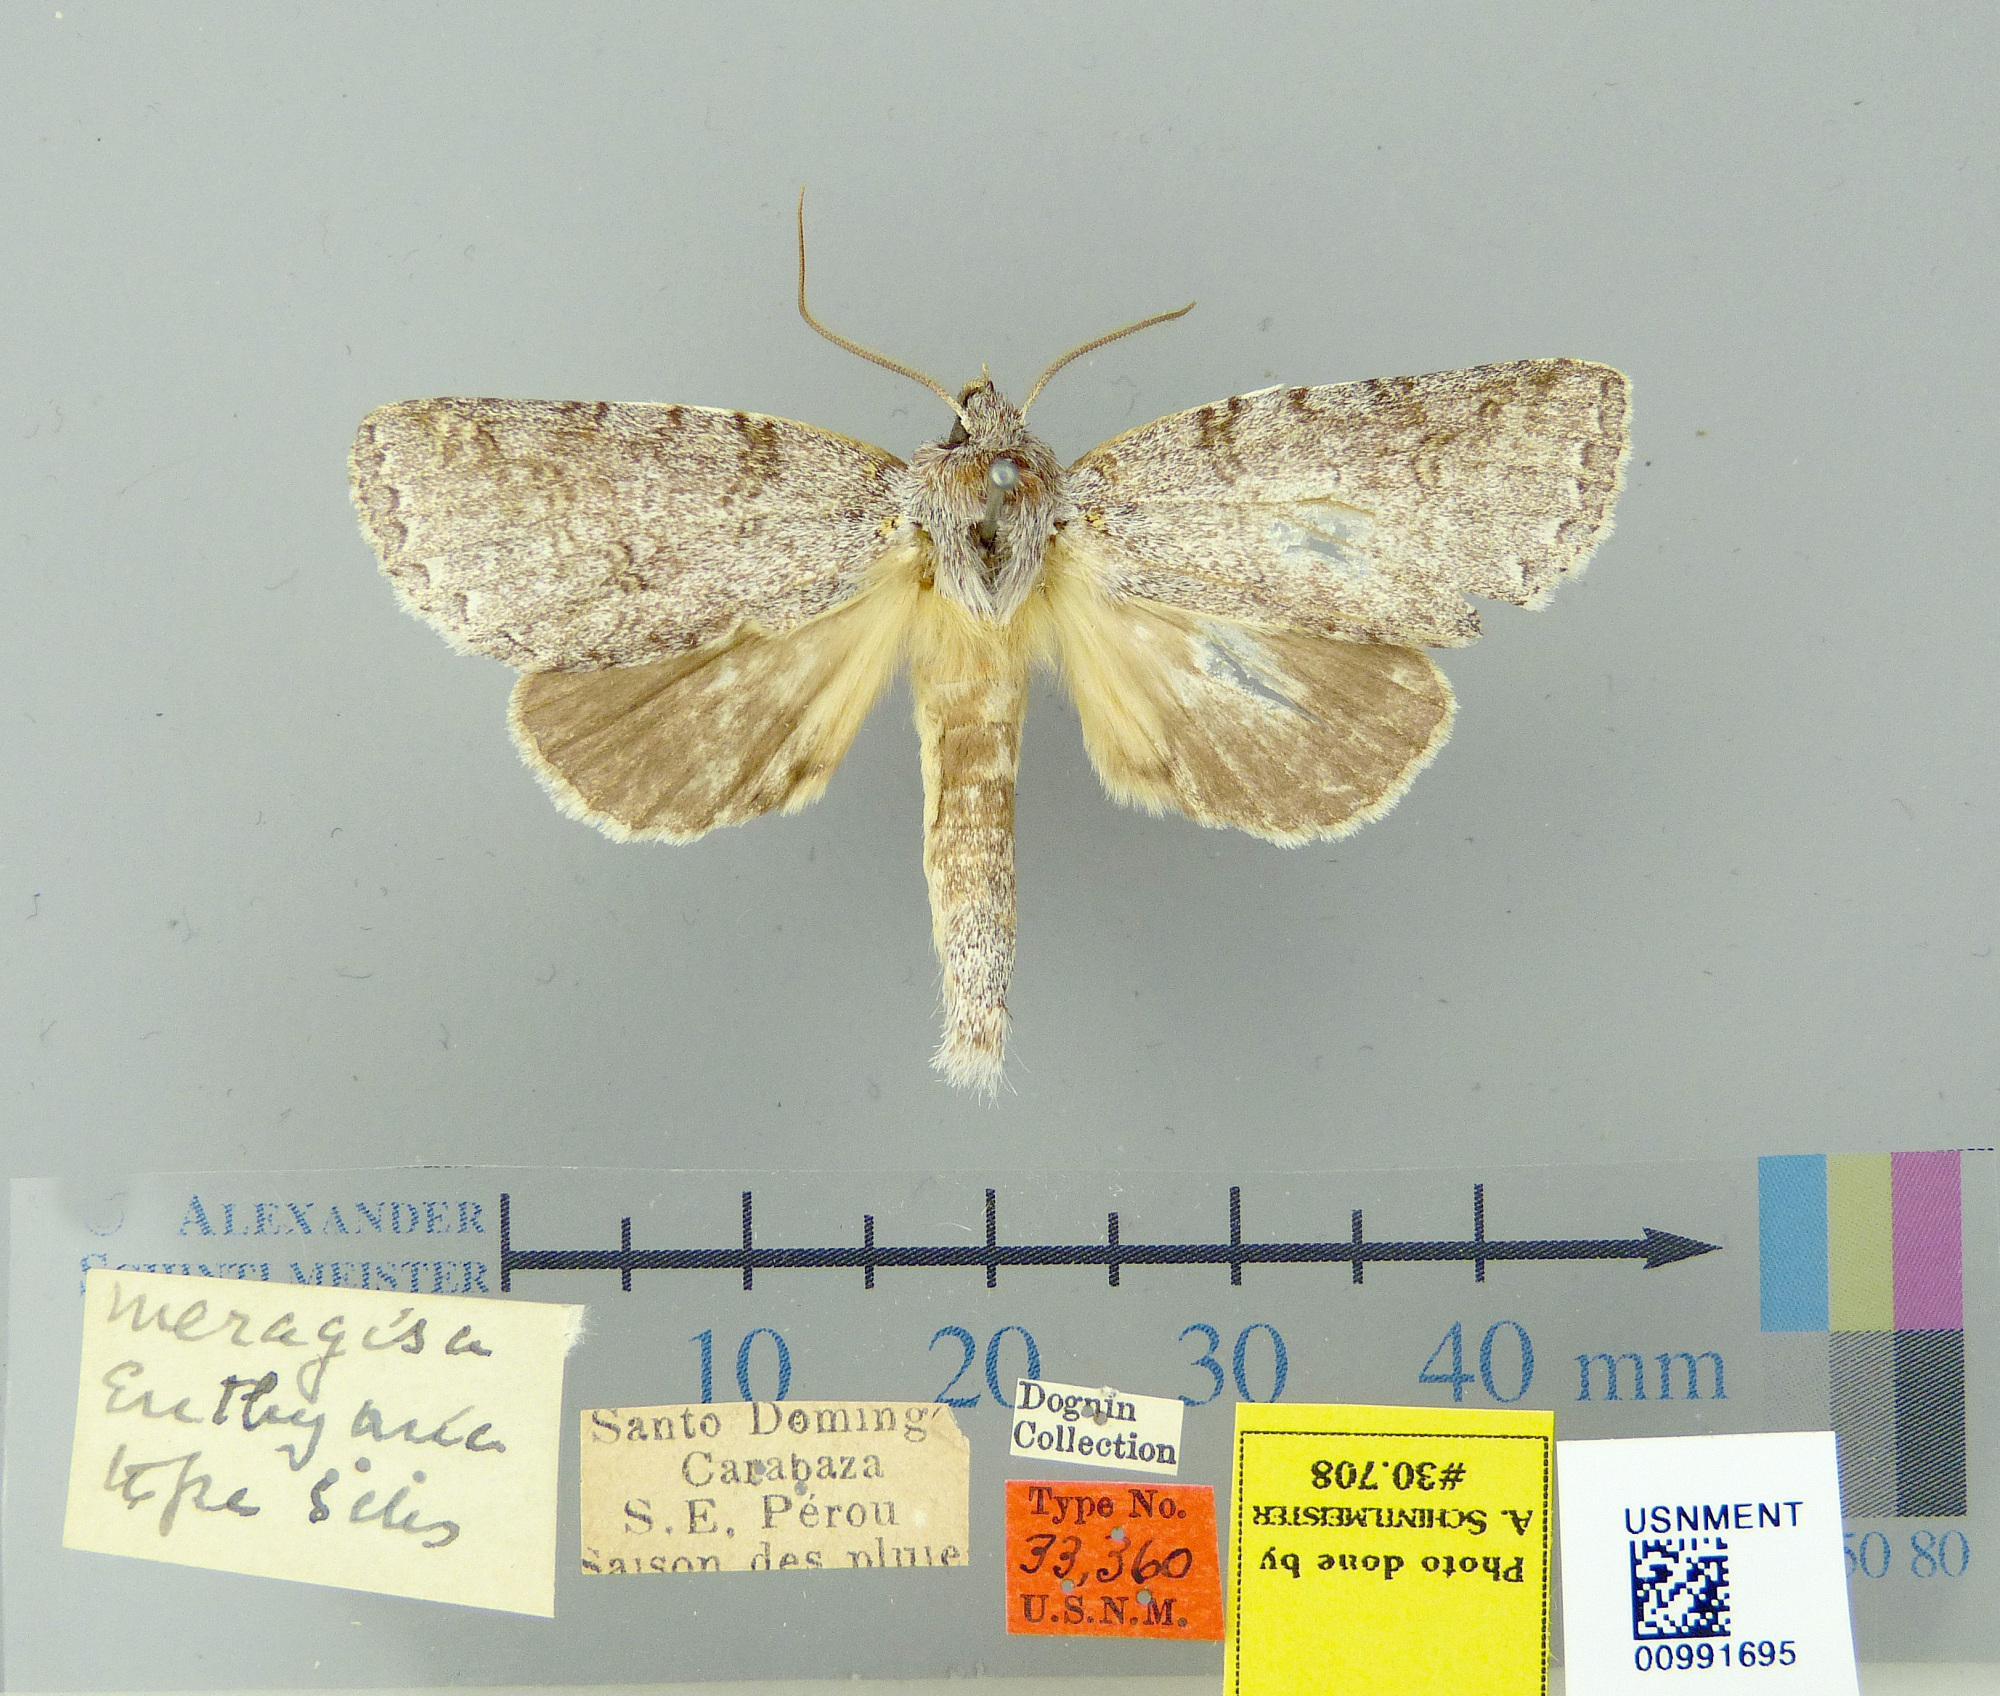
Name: Meragisa euthymia
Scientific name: Meragisa euthymia Schaus, 1928
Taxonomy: Animalia, Arthropoda, Insecta, Lepidoptera, Notodontidae
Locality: Santo Domingo; Carabaya, Cusco, Peru